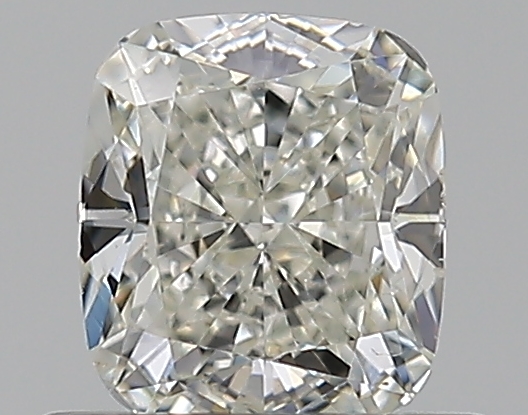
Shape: cushion
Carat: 0.57
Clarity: SI1
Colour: J
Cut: EX
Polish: EX
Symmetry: EX
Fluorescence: N
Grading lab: GIA
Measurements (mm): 4.91 x 4.33 x 3.02